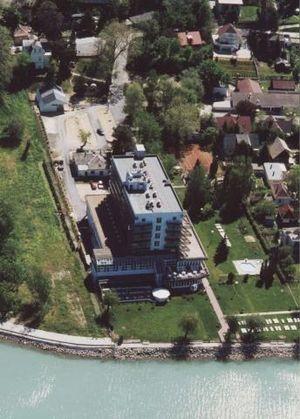
Balatonvilágos est un village et une commune du comitat de Somogy en Hongrie.